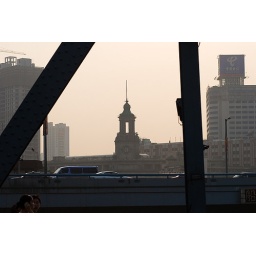
Shanghai Post Office tower (built by the english) seen from Waibaidu bridge